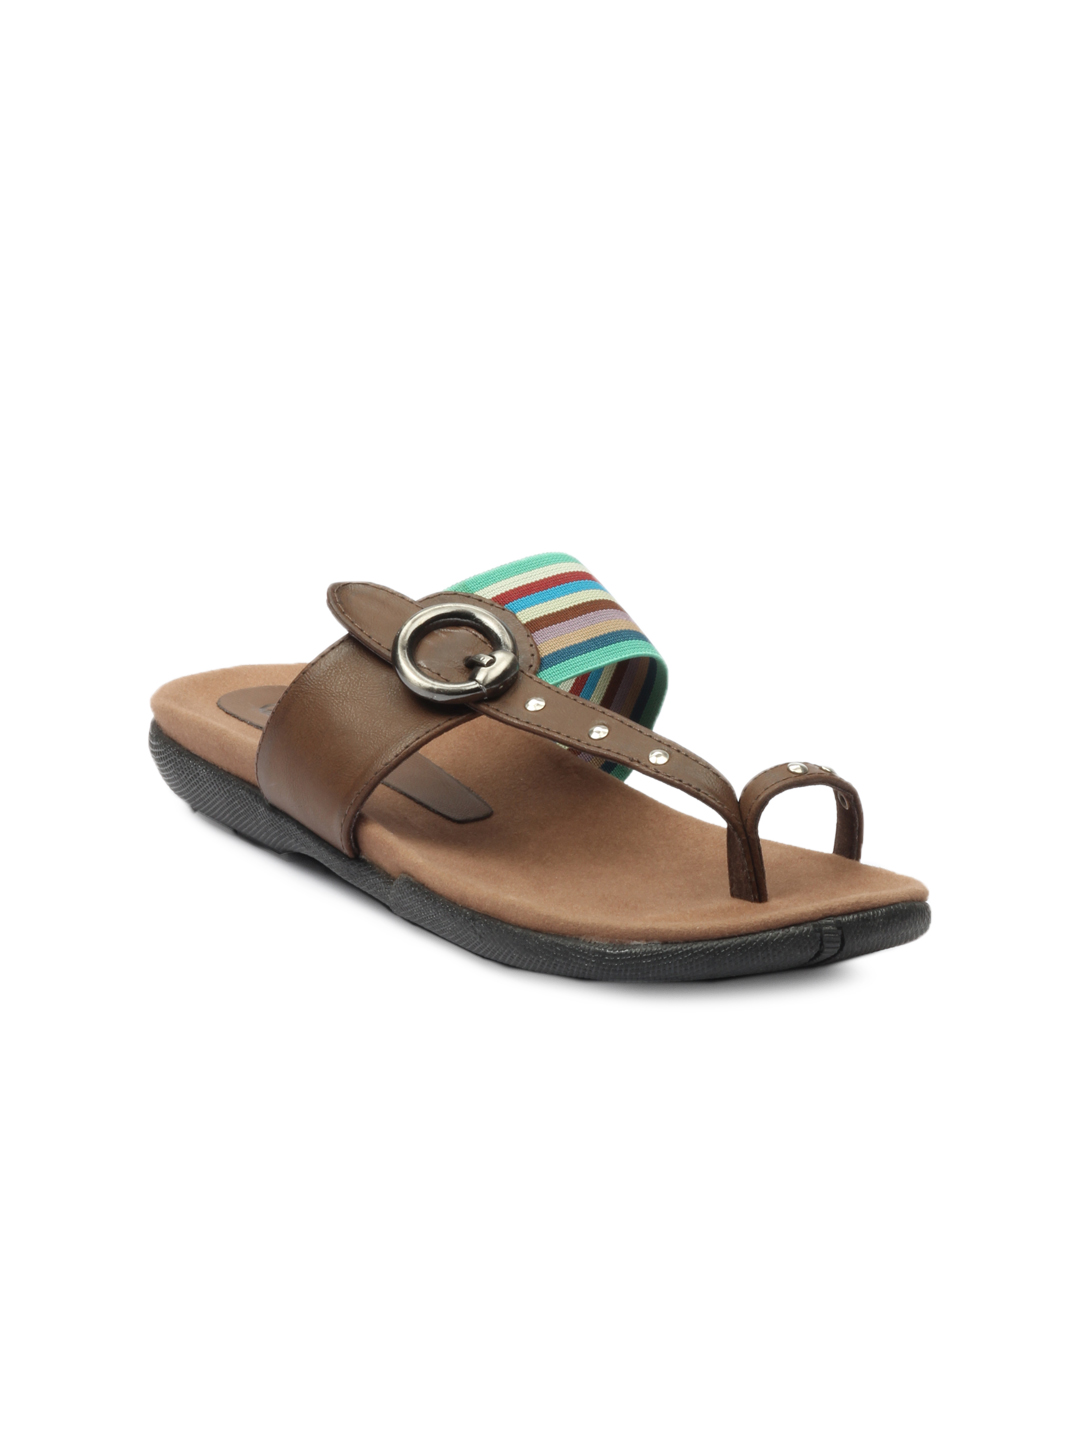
Catwalk Women Brown Flats
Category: Footwear / Shoes / Heels
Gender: Women
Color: Brown
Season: Winter 2012
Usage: Casual